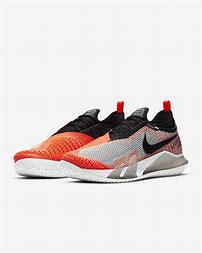
Brand: Nike
Model: Court React Vapor NXT